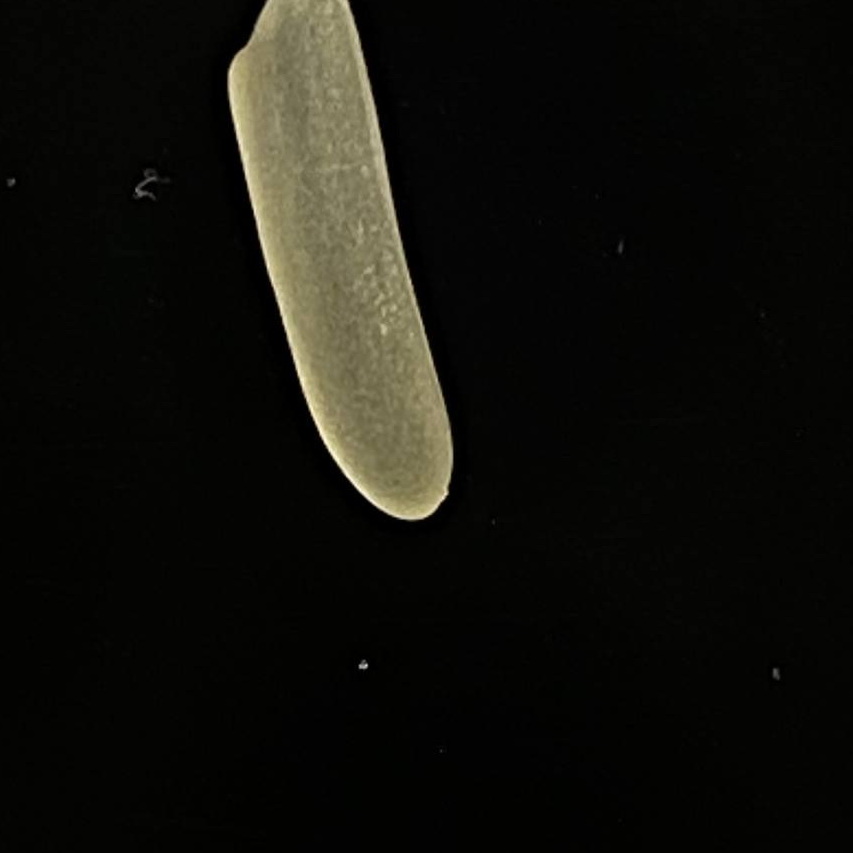
Rice variety: Bashmoti